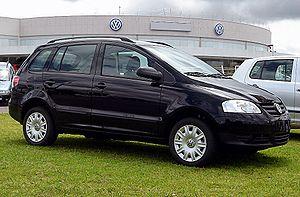
La Volkswagen Fox est un véhicule automobile 4 places du constructeur allemand Volkswagen apparu en 2003. Elle a une prédécesseur dans les années 1987 à 1993 en Amérique du Nord. Elle a été dessinée, conçue et est assemblée au Brésil, étant à l'origine réservée au marché sud-américain.